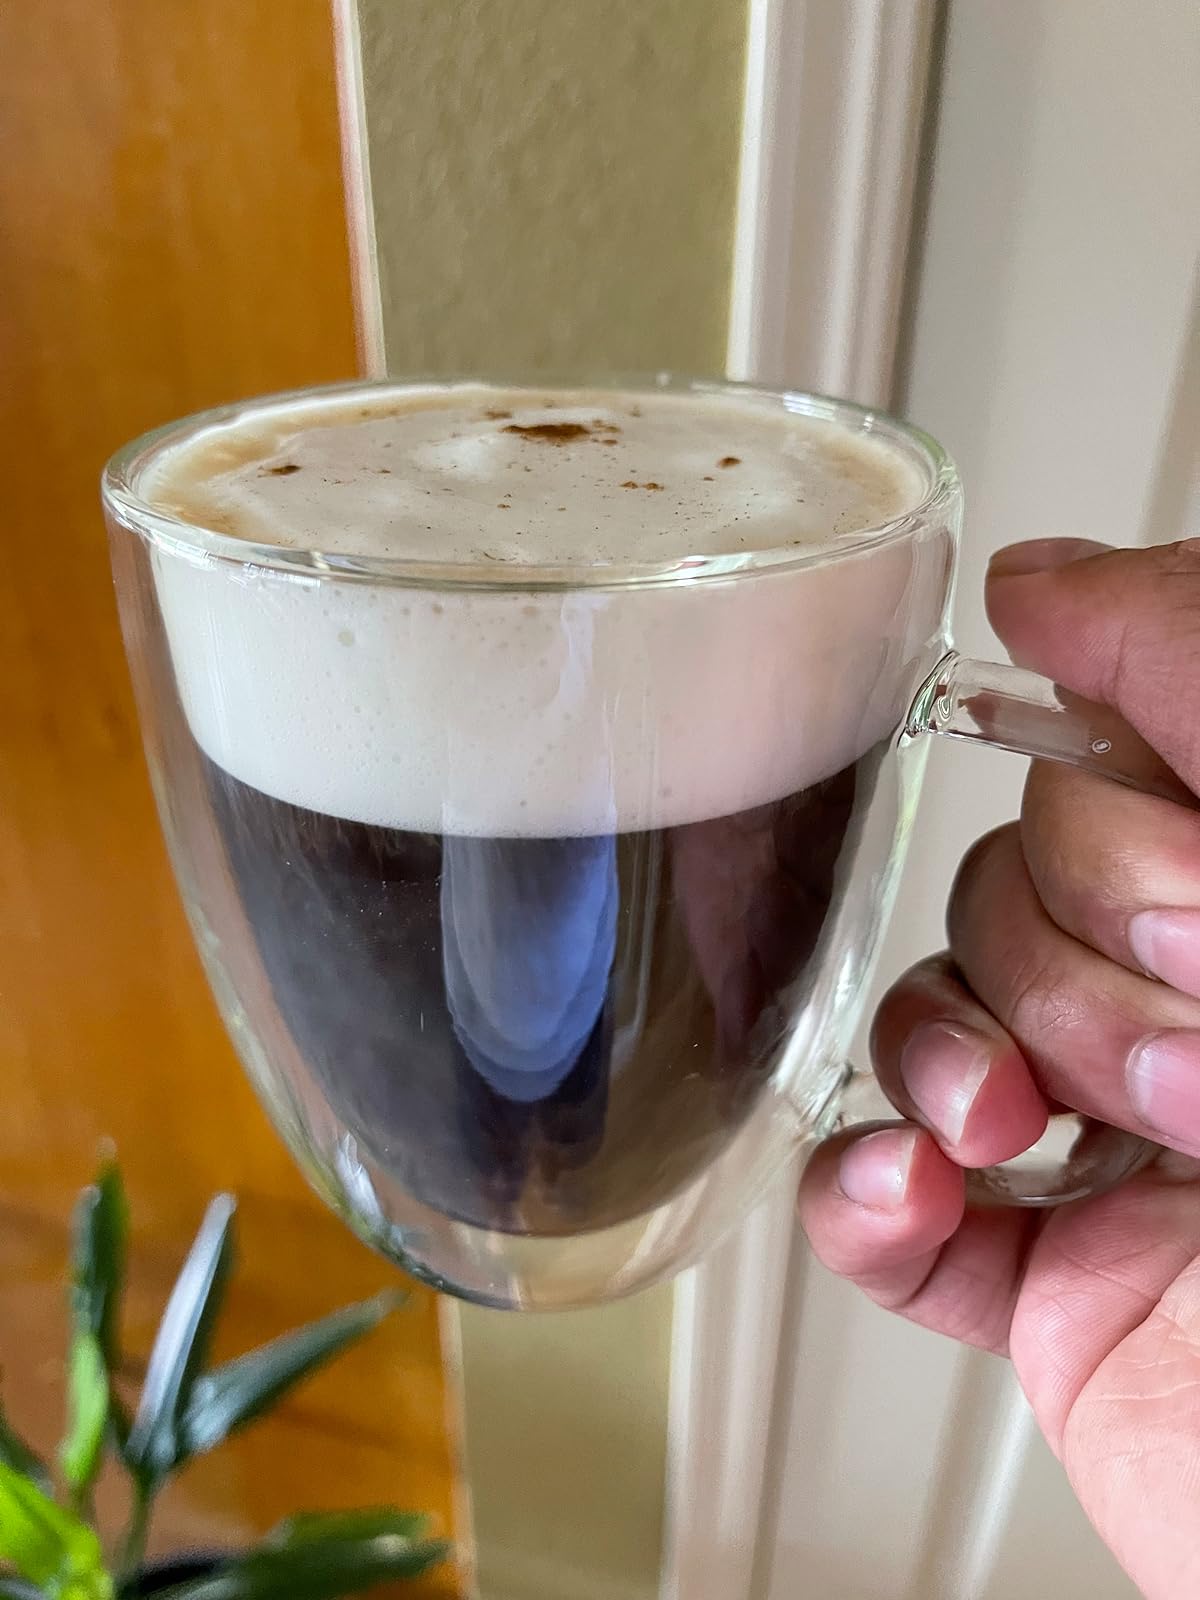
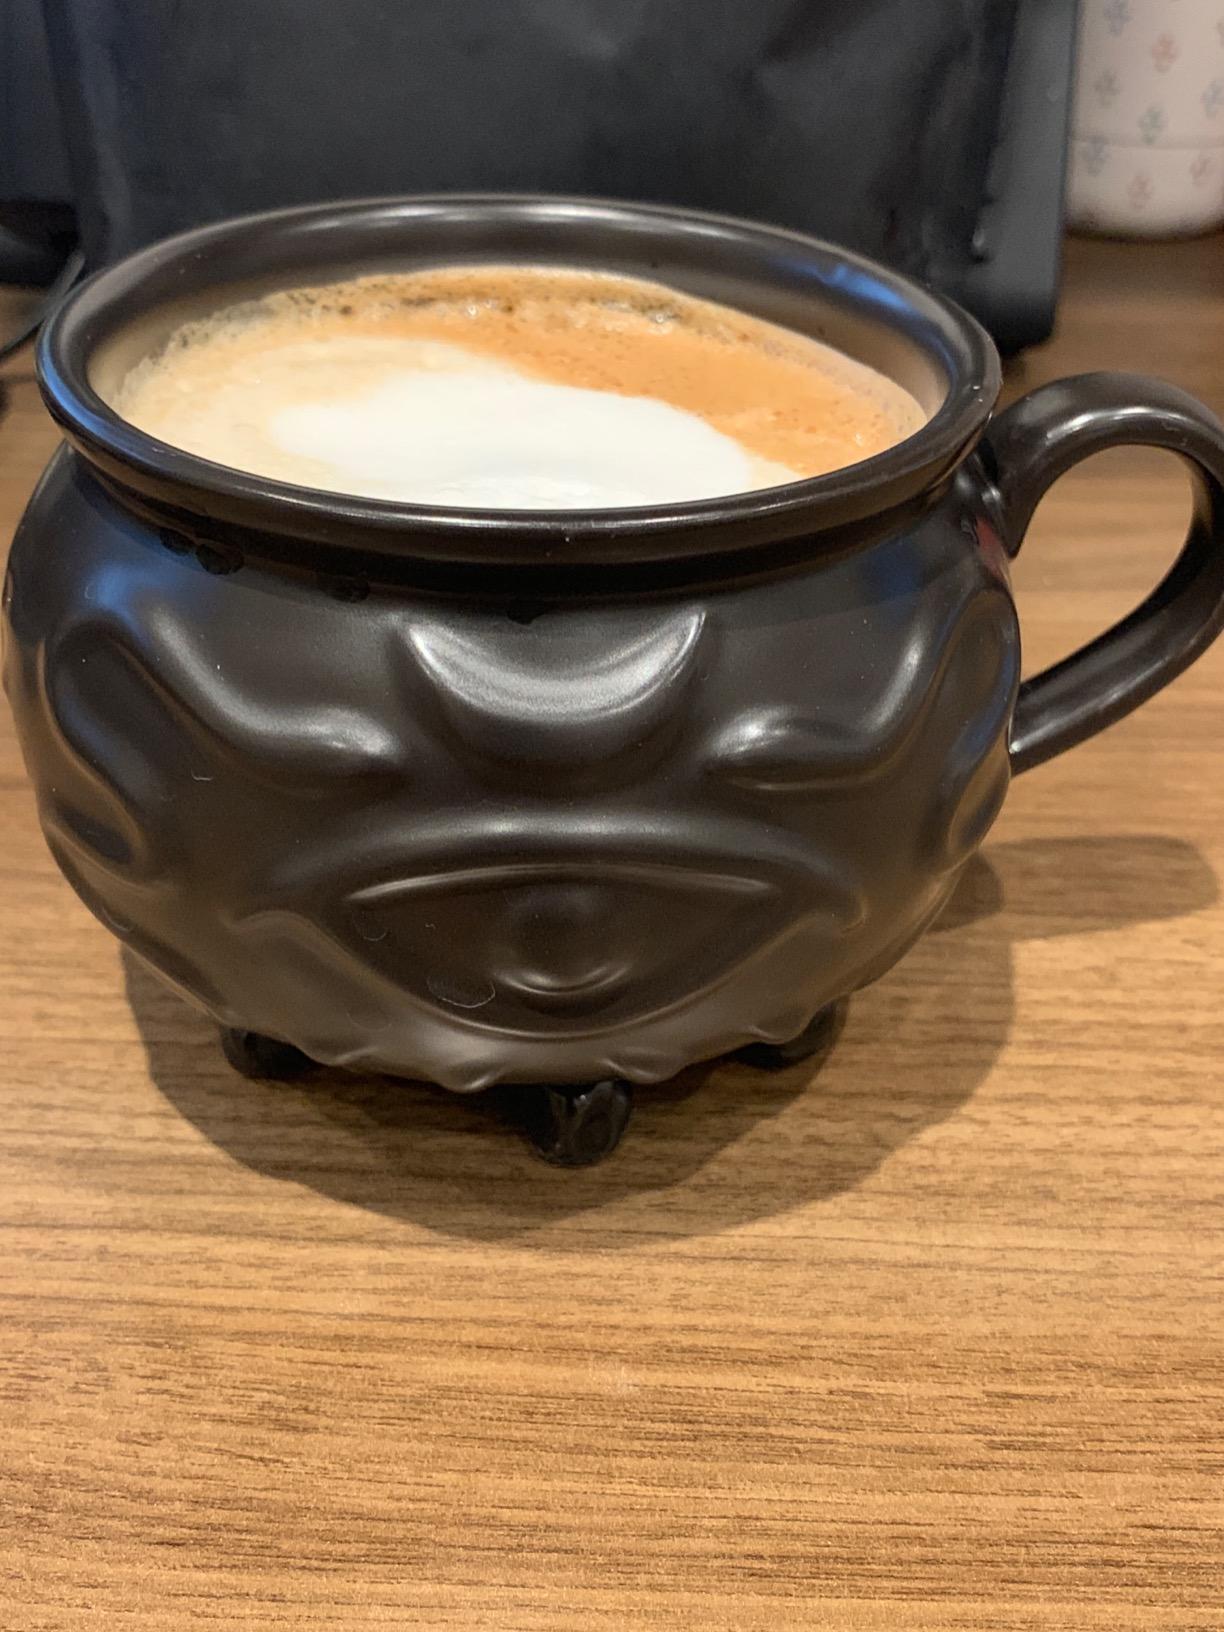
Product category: items_mug
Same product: no